Carlos Hathcock

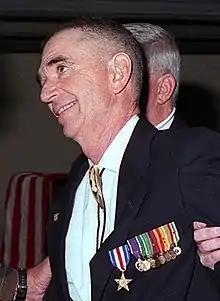
Hathcock in 1996

Carlos Norman Hathcock II (May 20, 1942 – February 22, 1999) was a United States Marine Corps (USMC) sniper with a service record of 93 confirmed kills. Hathcock's record and the extraordinary details of the missions he undertook made him a legend in the U.S. Marine Corps. He was honored by having a rifle named after him: a variant of the M21 dubbed the Springfield Armory M25 White Feather, for the nickname "White Feather" given to Hathcock by the North Vietnamese People's Army of Vietnam (PAVN).